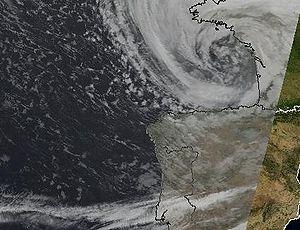
La tempête Klaus est une cyclogénèse à caractère exceptionnel qui a principalement touché le sud-ouest de la France, la principauté d'Andorre, le nord de l'Espagne et une partie de l'Italie entre le 23 et le 25 janvier 2009. Elle est considérée comme étant la plus destructrice en France depuis les tempêtes de 1999.